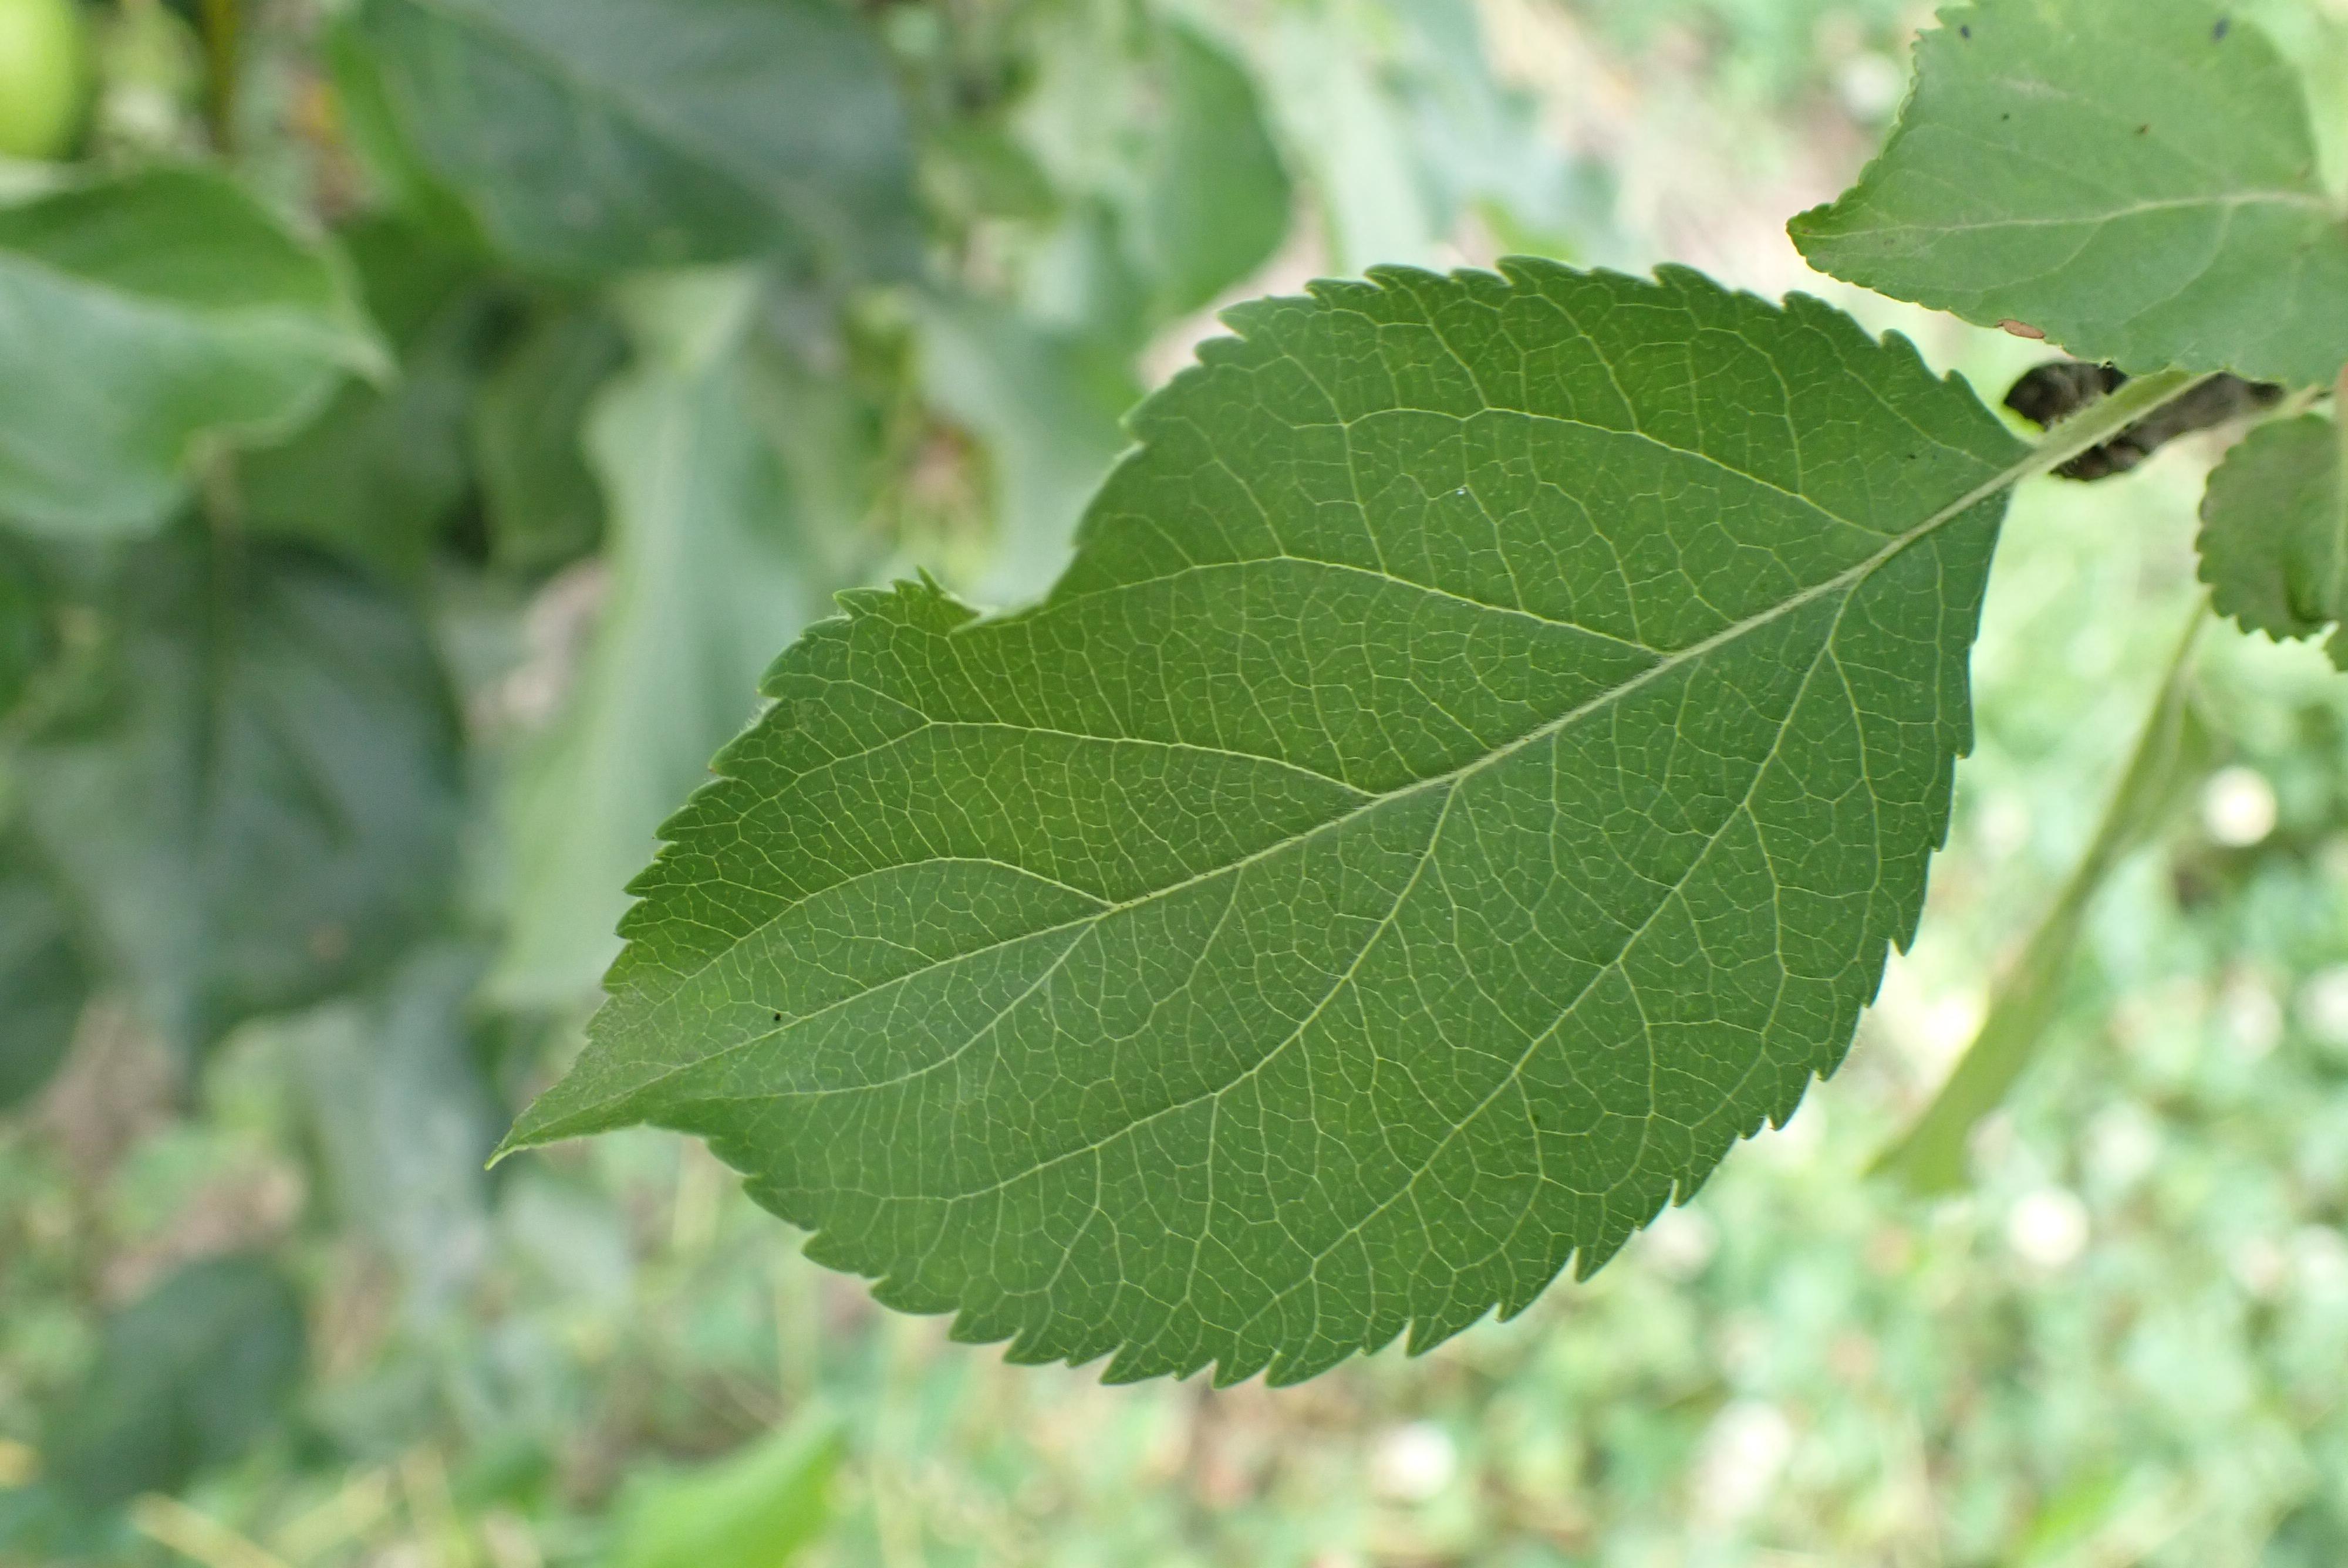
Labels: healthy